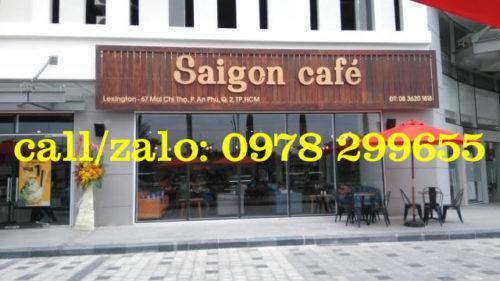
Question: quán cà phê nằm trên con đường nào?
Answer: quán nằm trên đường mai chí thọ